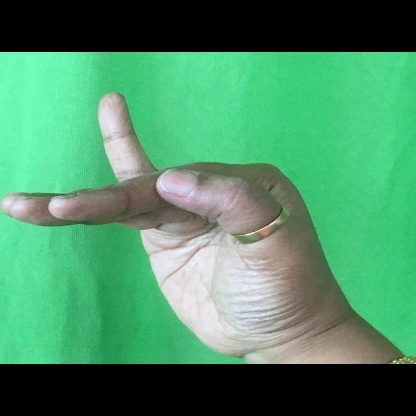
Mudra: Hamsapaksha